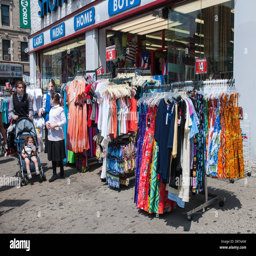
racks of clothing outside a women 's clothing store